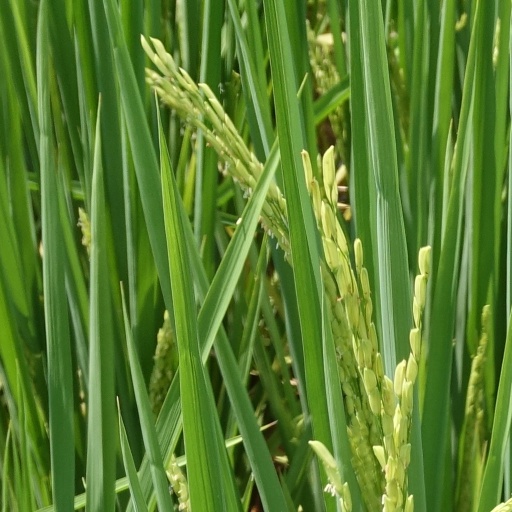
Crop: rice